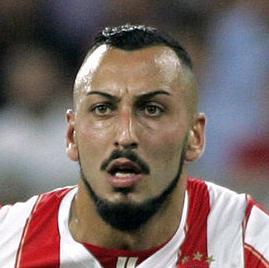
Age: 25